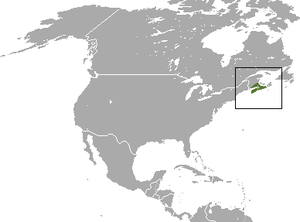
Aire de répartition de la musaraigne des Maritimes (Sorex maritimensis)
La Musaraigne des Maritimes est une espèce de mammifère insectovore de la famille des soricidés, endémique du Canada.